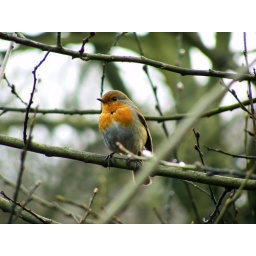
A lovely little Robin sitting in a tree near the locomotive depot at Grosmont on the North Yorkshire Moors Railway.